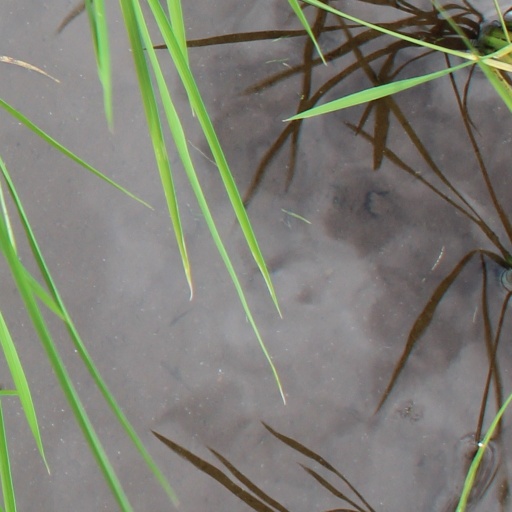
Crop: rice